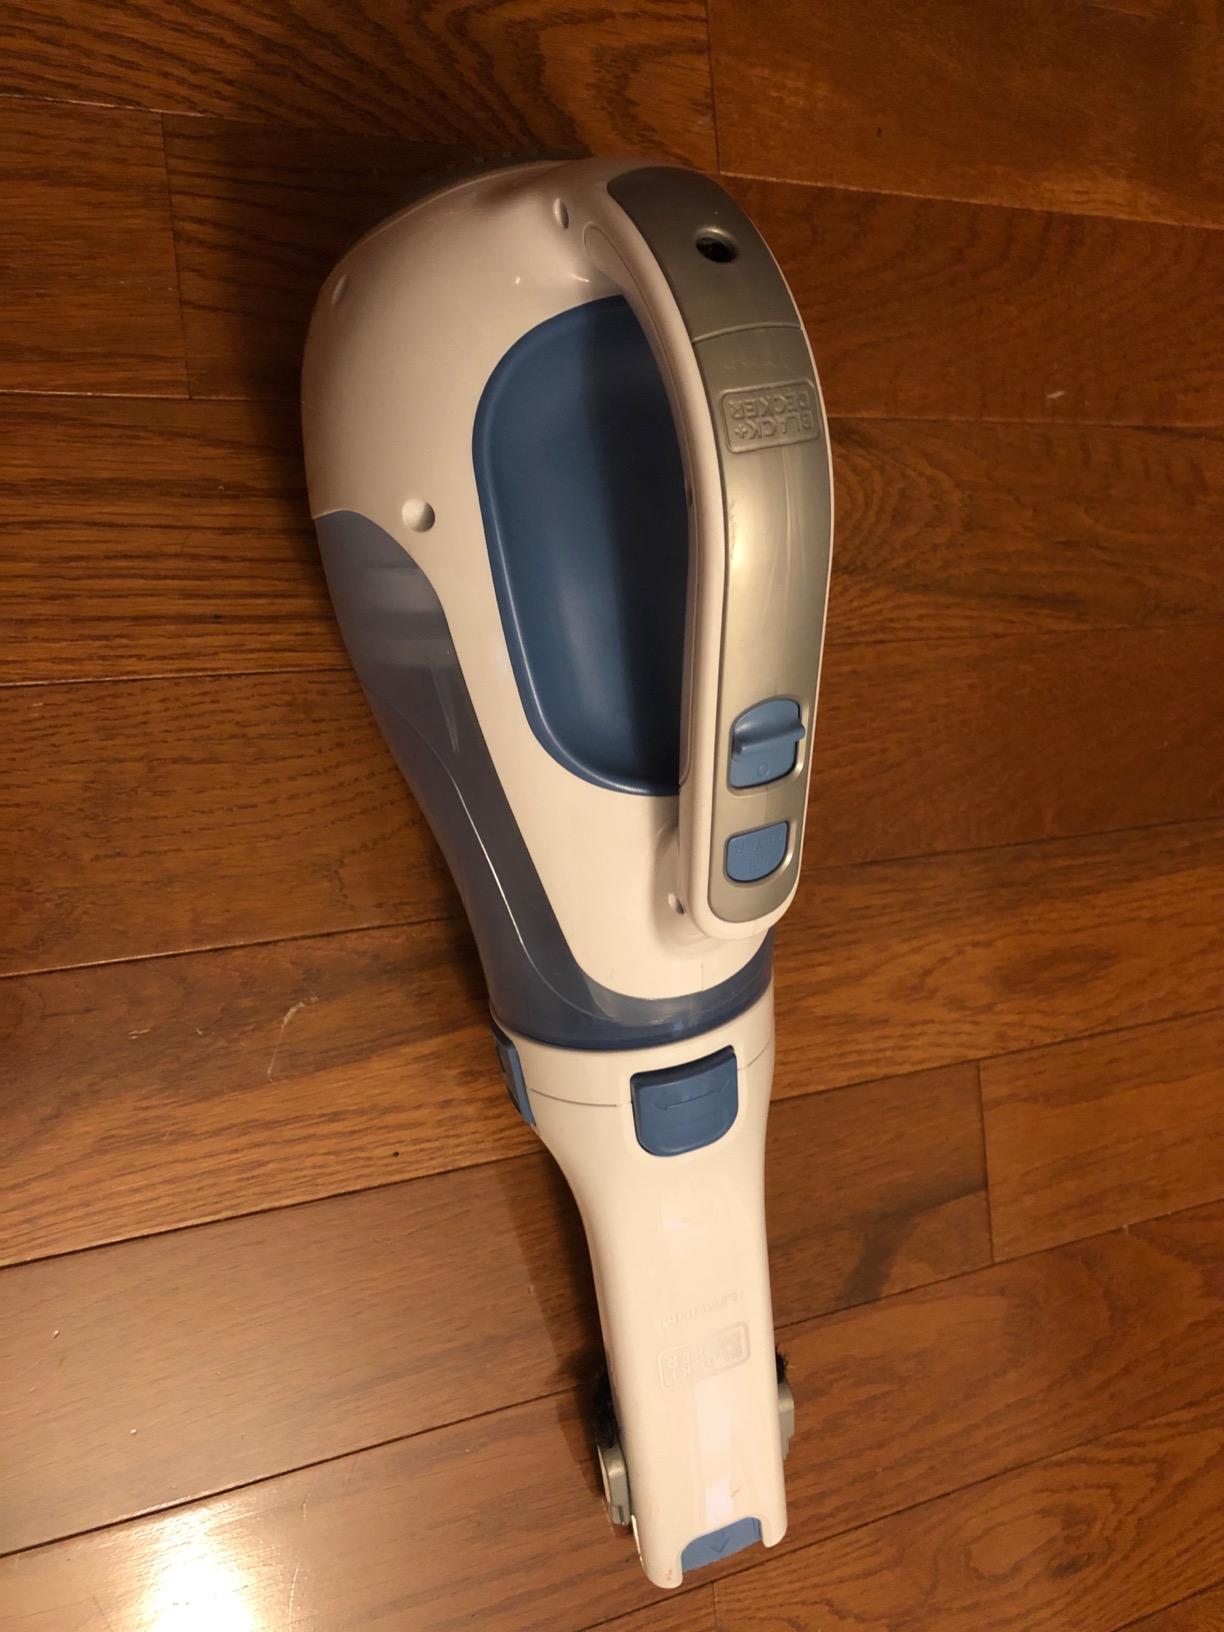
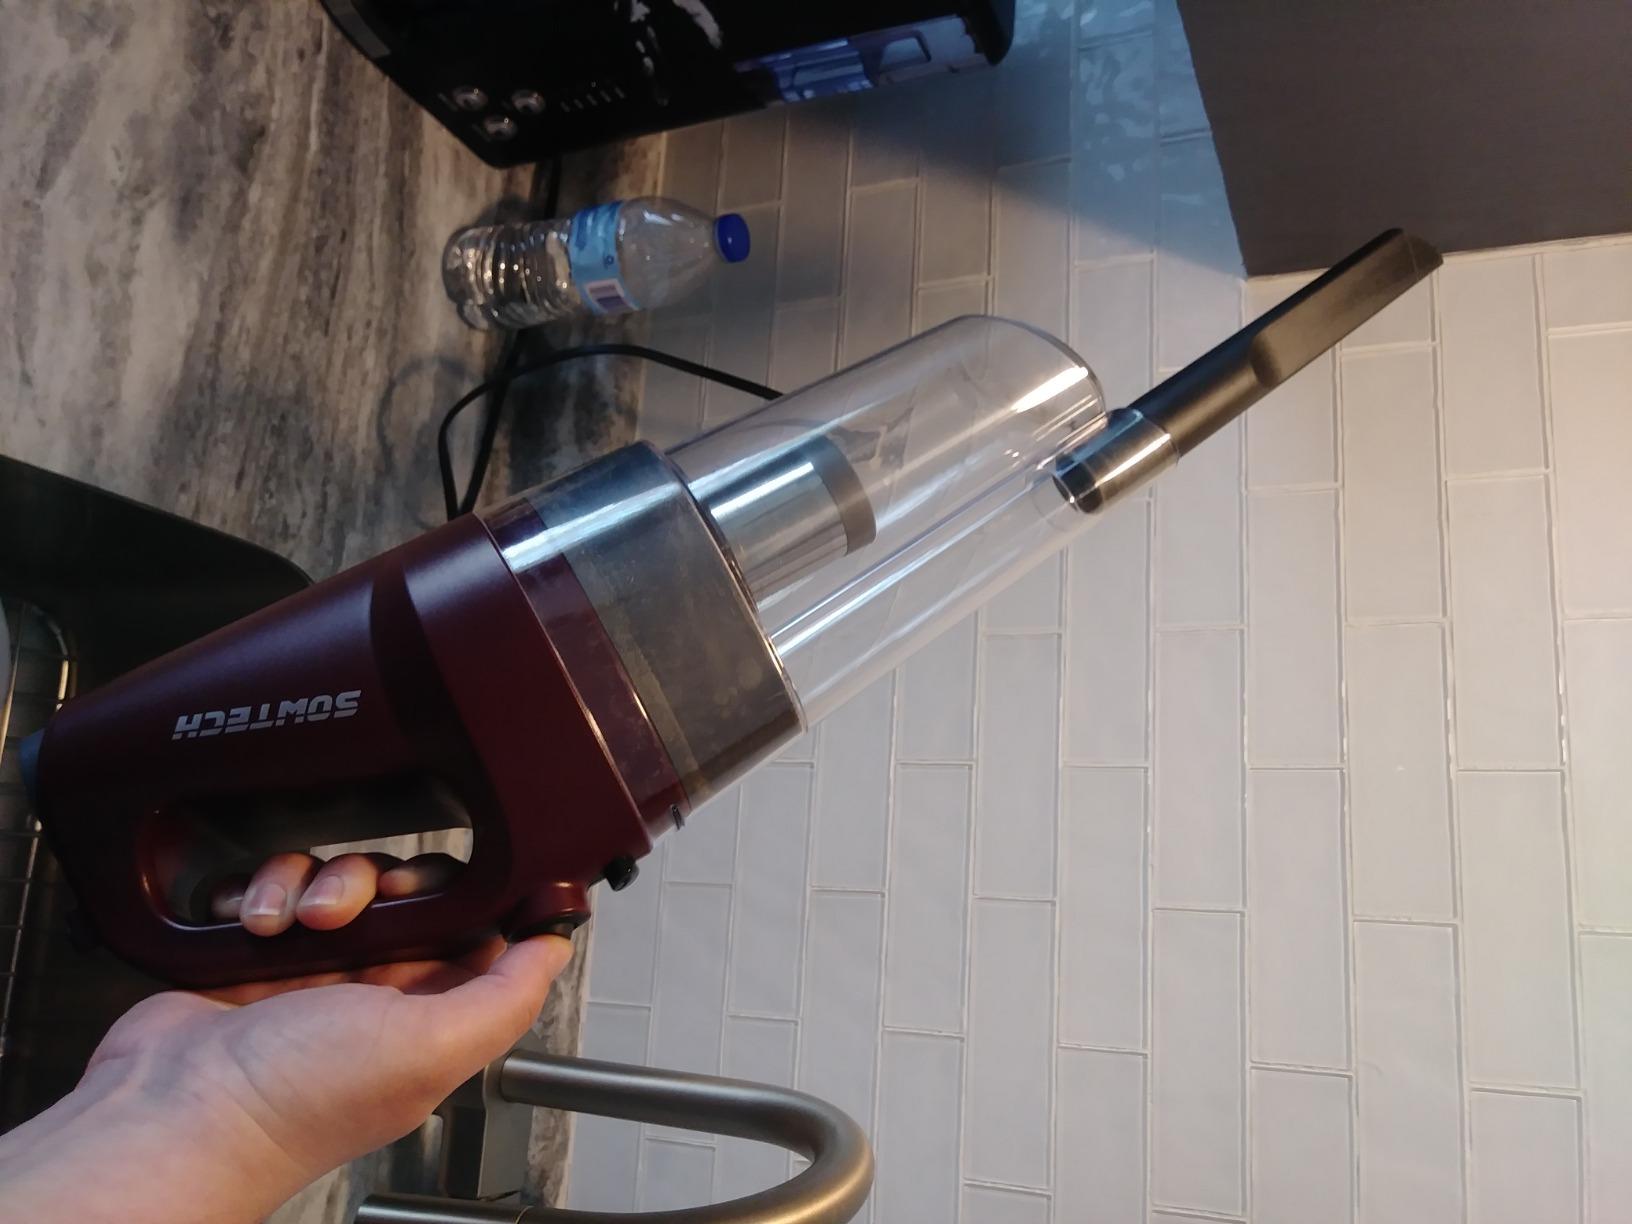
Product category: items_vacuum
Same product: no